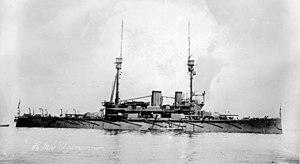
La classe Lord Nelson est la dernière classe de cuirassés de type Pré-Dreadnought, construite pour la Royal Navy au début du XXᵉ siècle.
William Beardmore and Company est une entreprise de construction mécanique écossaise disparue. Entre 1887 et 1967 elle a produit dans la région de Glasgow des navires, puis des locomotives, avant de s’intéresser à l’aviation et enfin de produire des véhicules automobiles.
Le HMS Agamemnon est un cuirassé pré-Dreadnought de classe Lord Nelson construit pour la Royal Navy en 1906. Il participe à la bataille des Dardanelles durant la Première Guerre mondiale, avant d'être transformé en navire cible en 1923 puis vendu pour démolition quatre ans plus tard.